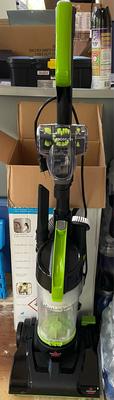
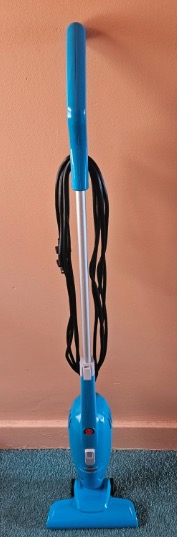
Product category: items_vacuum
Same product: no